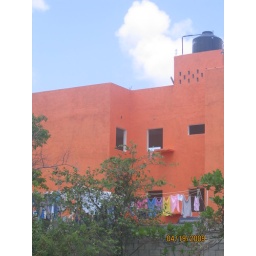
orange house in tulum with laundry hanging up out back.